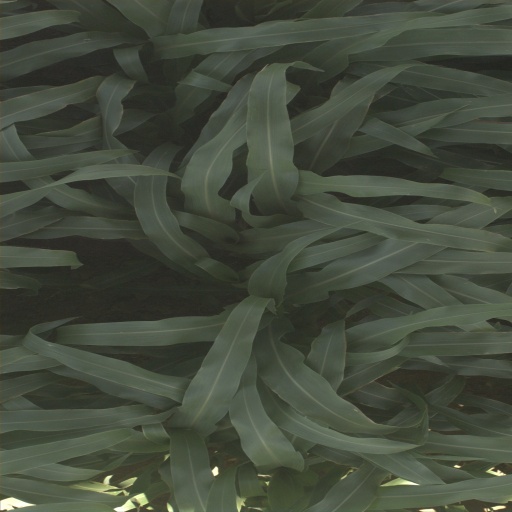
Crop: sorghum